Steinbach, Manitoba

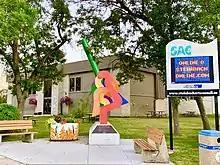
Steinbach Arts Council building

Opening in 1967, and undergoing numerous expansions since then, the Mennonite Heritage Village is Steinbach's foremost cultural facility and tourist attraction. It provides a glimpse at the life of Mennonite settlers through interactive displays in its year-round indoor gallery and a reconstructed street village, open seasonally. Its Dutch windmill, which was rebuilt (with help from Dutch millwrights) after the 1972 replica was destroyed by arson in 2000, is a recognized symbol of the city. The museum is a Manitoba Star Attraction, Signature Museum and attracts approximately 47,000 visitors each year.